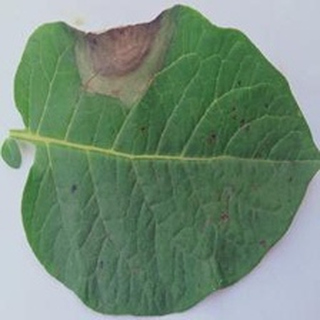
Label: potato_late_blight